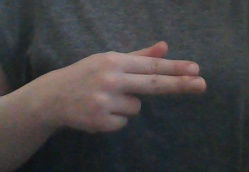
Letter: ghain